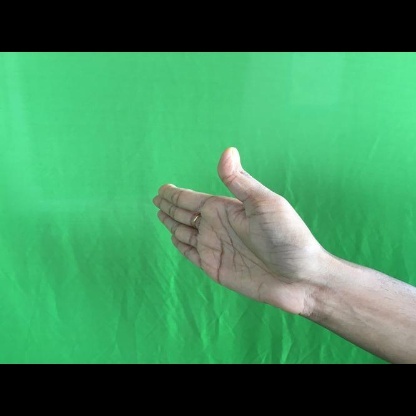
Mudra: Ardhachandran